Scylletium

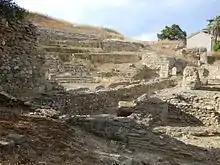
Scolacium Theatre

In 124 BC the Romans, at the instigation of C. Gracchus, sent a colony to Scylletium, which appears to have assumed the name of "Minervium" or "Colonia Minervia". The name is written by Velleius "Scolatium"; and the form "Scolacium" is found also in an inscription of the reign of Antoninus Pius, from which it appears that the place must have received a fresh colony under Nerva. Scylletium appears to have become a considerable town after it received the Roman colony, and continued such throughout the Roman Empire.